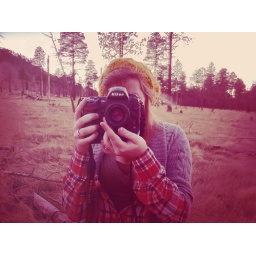
Me in my new yellow hat